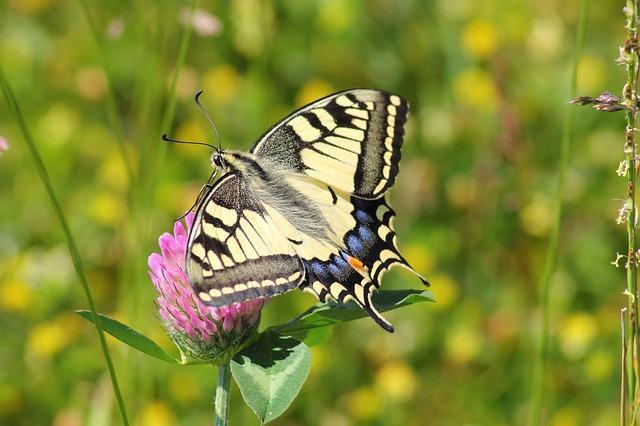
butterfly